History of Sarasota, Florida

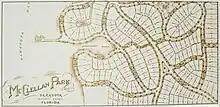
Map of McClellan Park, a bay and bayou front subdivision designed by the McClellan sisters

In 1913, two sisters Katherine McClellan and Daisietta McClellan became real estate developers creating the McClellan Park subdivision. In their plat filed from that year, the design was unique in the way that it deviated from the typical grid system used for large developments. It provided a yacht basin, tennis courts, and other recreational sport facilities.